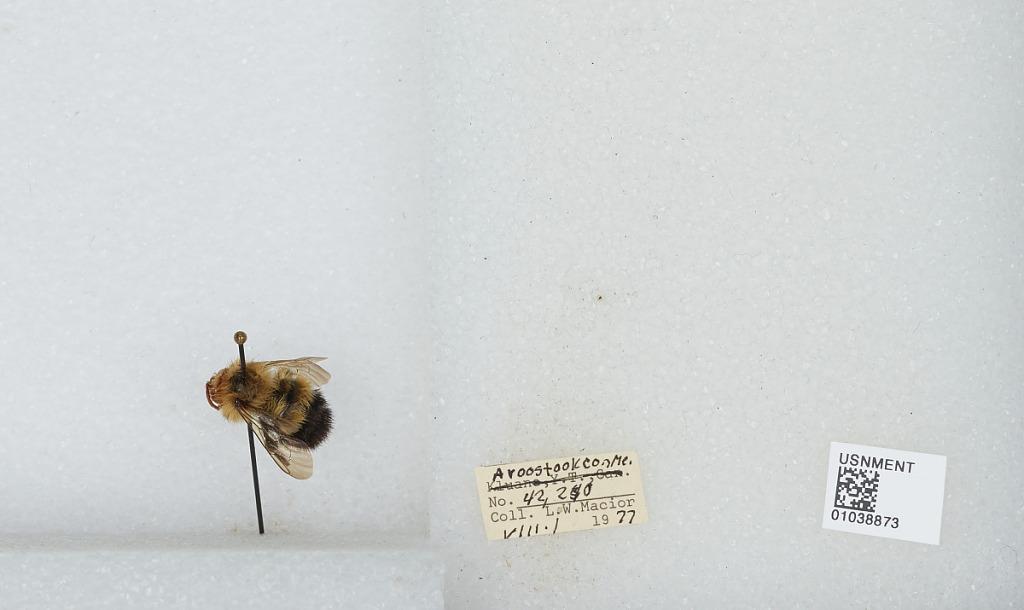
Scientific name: Bombus (Pyrobombus) vagans vagans Smith
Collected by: L. Macior
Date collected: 1977-8-1
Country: United States
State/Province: Maine
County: Aroostook
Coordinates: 46.65, -68.58